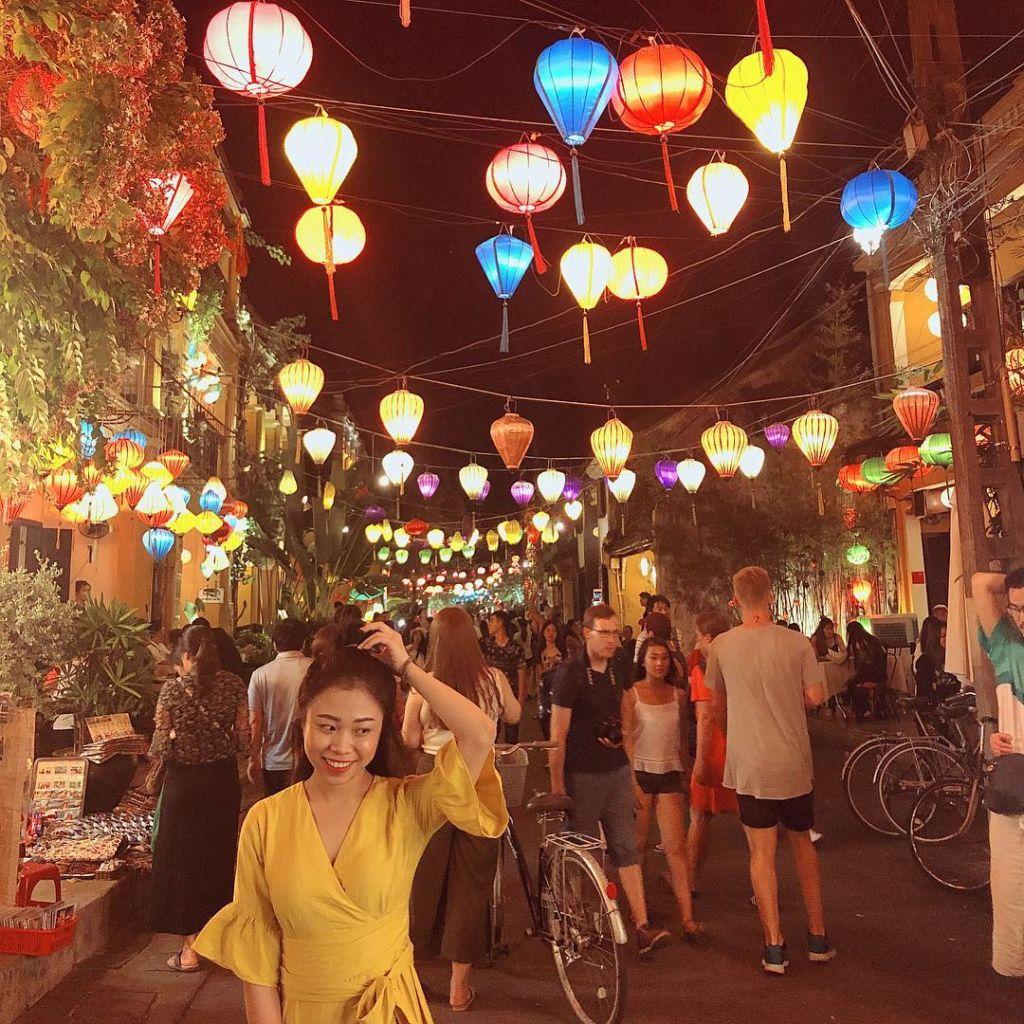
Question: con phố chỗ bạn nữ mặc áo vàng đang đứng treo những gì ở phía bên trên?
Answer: treo những cái lồng đèn